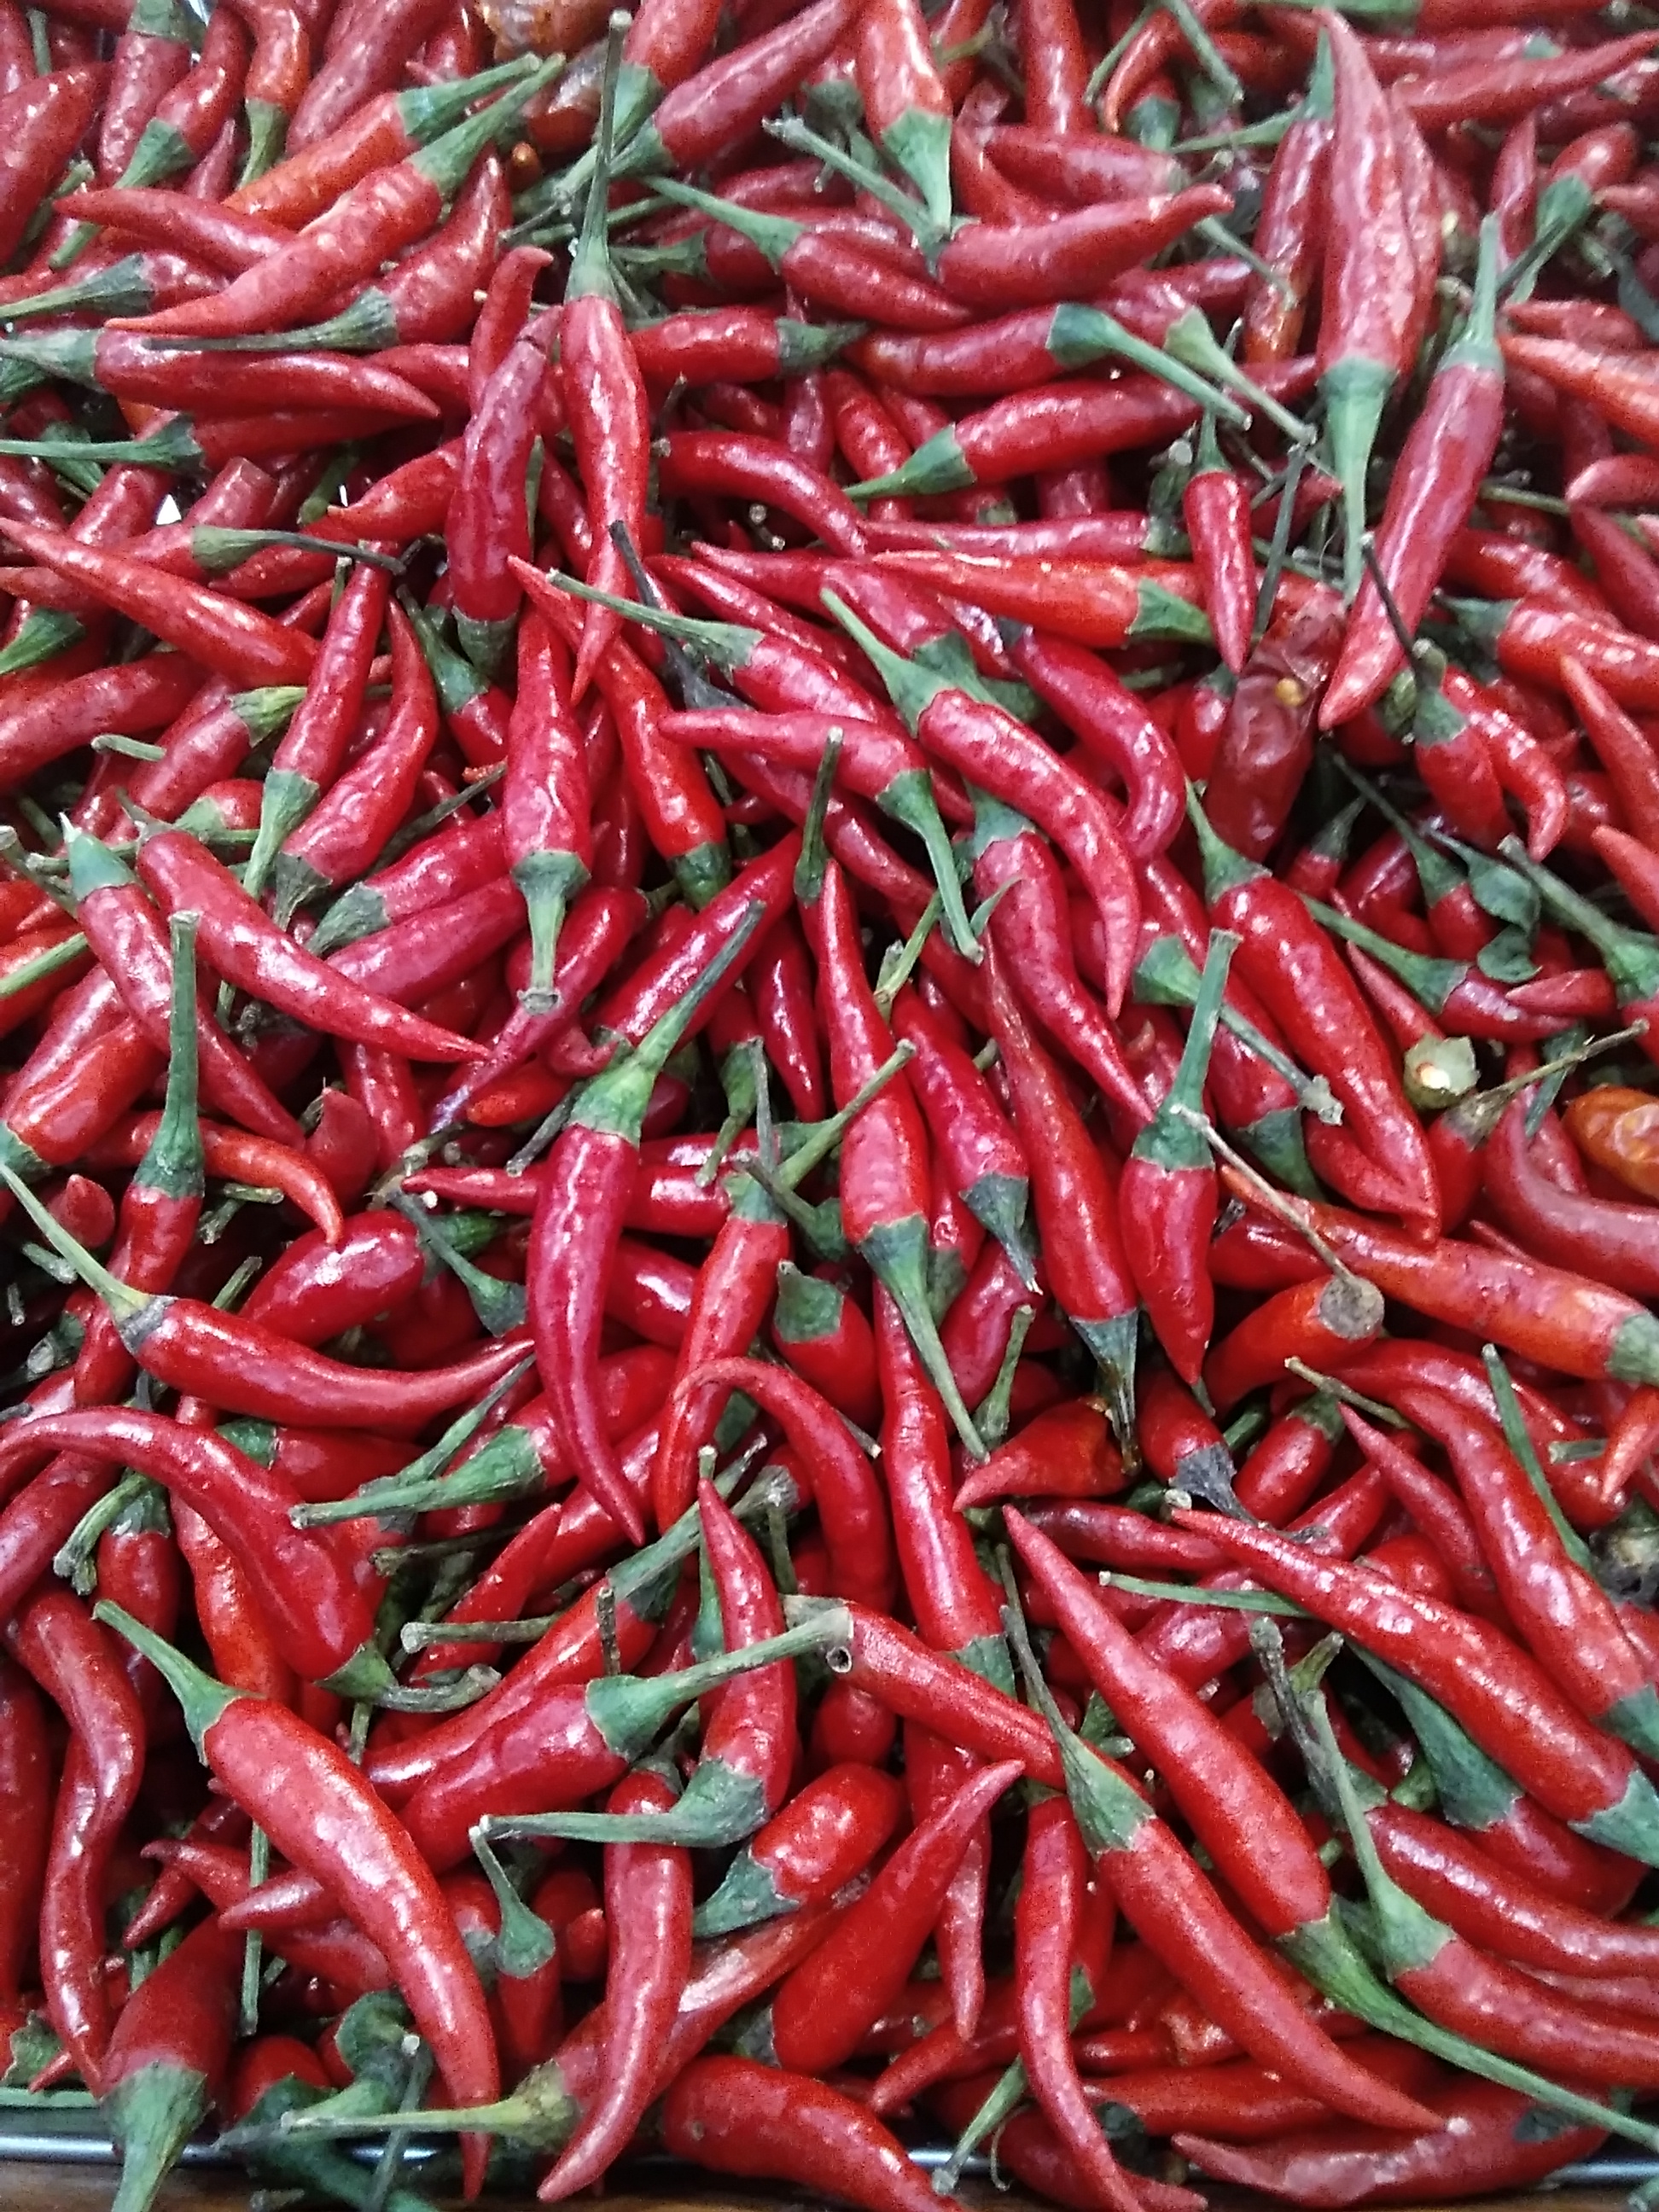
chili, red, hot, spicy, spices, produce, food, fresh, farm, farming, bunch, ingredient, cooking, native, traditional, shop, display, bird's eye chili, chili pepper, chile de rbol, malagueta pepper, tabasco pepper, cayenne pepper, peperoncini, bell peppers and chili peppers, vegetable, serrano pepper, plant, local food, spice, paprika, nightshade family, jalapeno